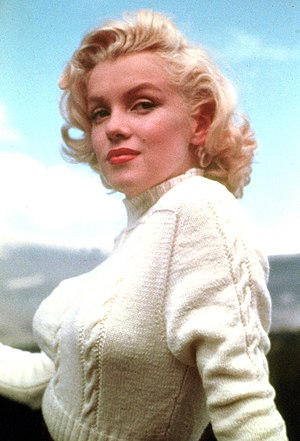
Marilyn Monroe
Marilyn Monroe var en af Hollywoods største filmstjerner 1950-60; verdensberømt efter bl.a. filmene Gentlemen Prefer Blondes og How to Marry a Millionaire i 1953, River of No Return, 1954, The Seven Year Itch, 1955, Bus Stop, 1956, The Prince and the Showgirl, 1957, Some Like It Hot, 1959 og The Misfits, 1961, og det største sexsymbol i efterkrigstiden. Marilyn Monroe døde af en overdosis barbiturater i sit hjem i Los Angeles.